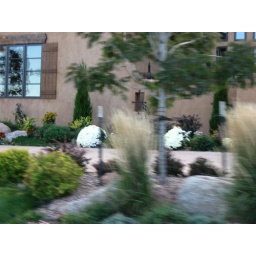
Pretty white flowers at home in Aunt Erma's complex.